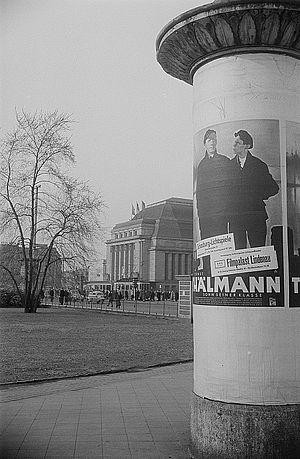
Ernst Thälmann – Sohn seiner Klasse est un film allemand de 1954 réalisé par Kurt Maetzig et produit par la DEFA de République démocratique allemande.